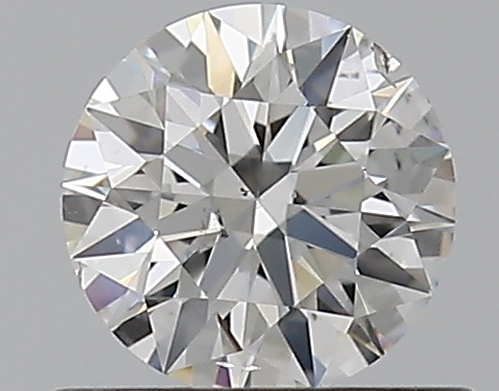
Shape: round
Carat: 0.5
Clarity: SI2
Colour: F
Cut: EX
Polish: EX
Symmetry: EX
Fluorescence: N
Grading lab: GIA
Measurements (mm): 5.1 x 5.12 x 3.16